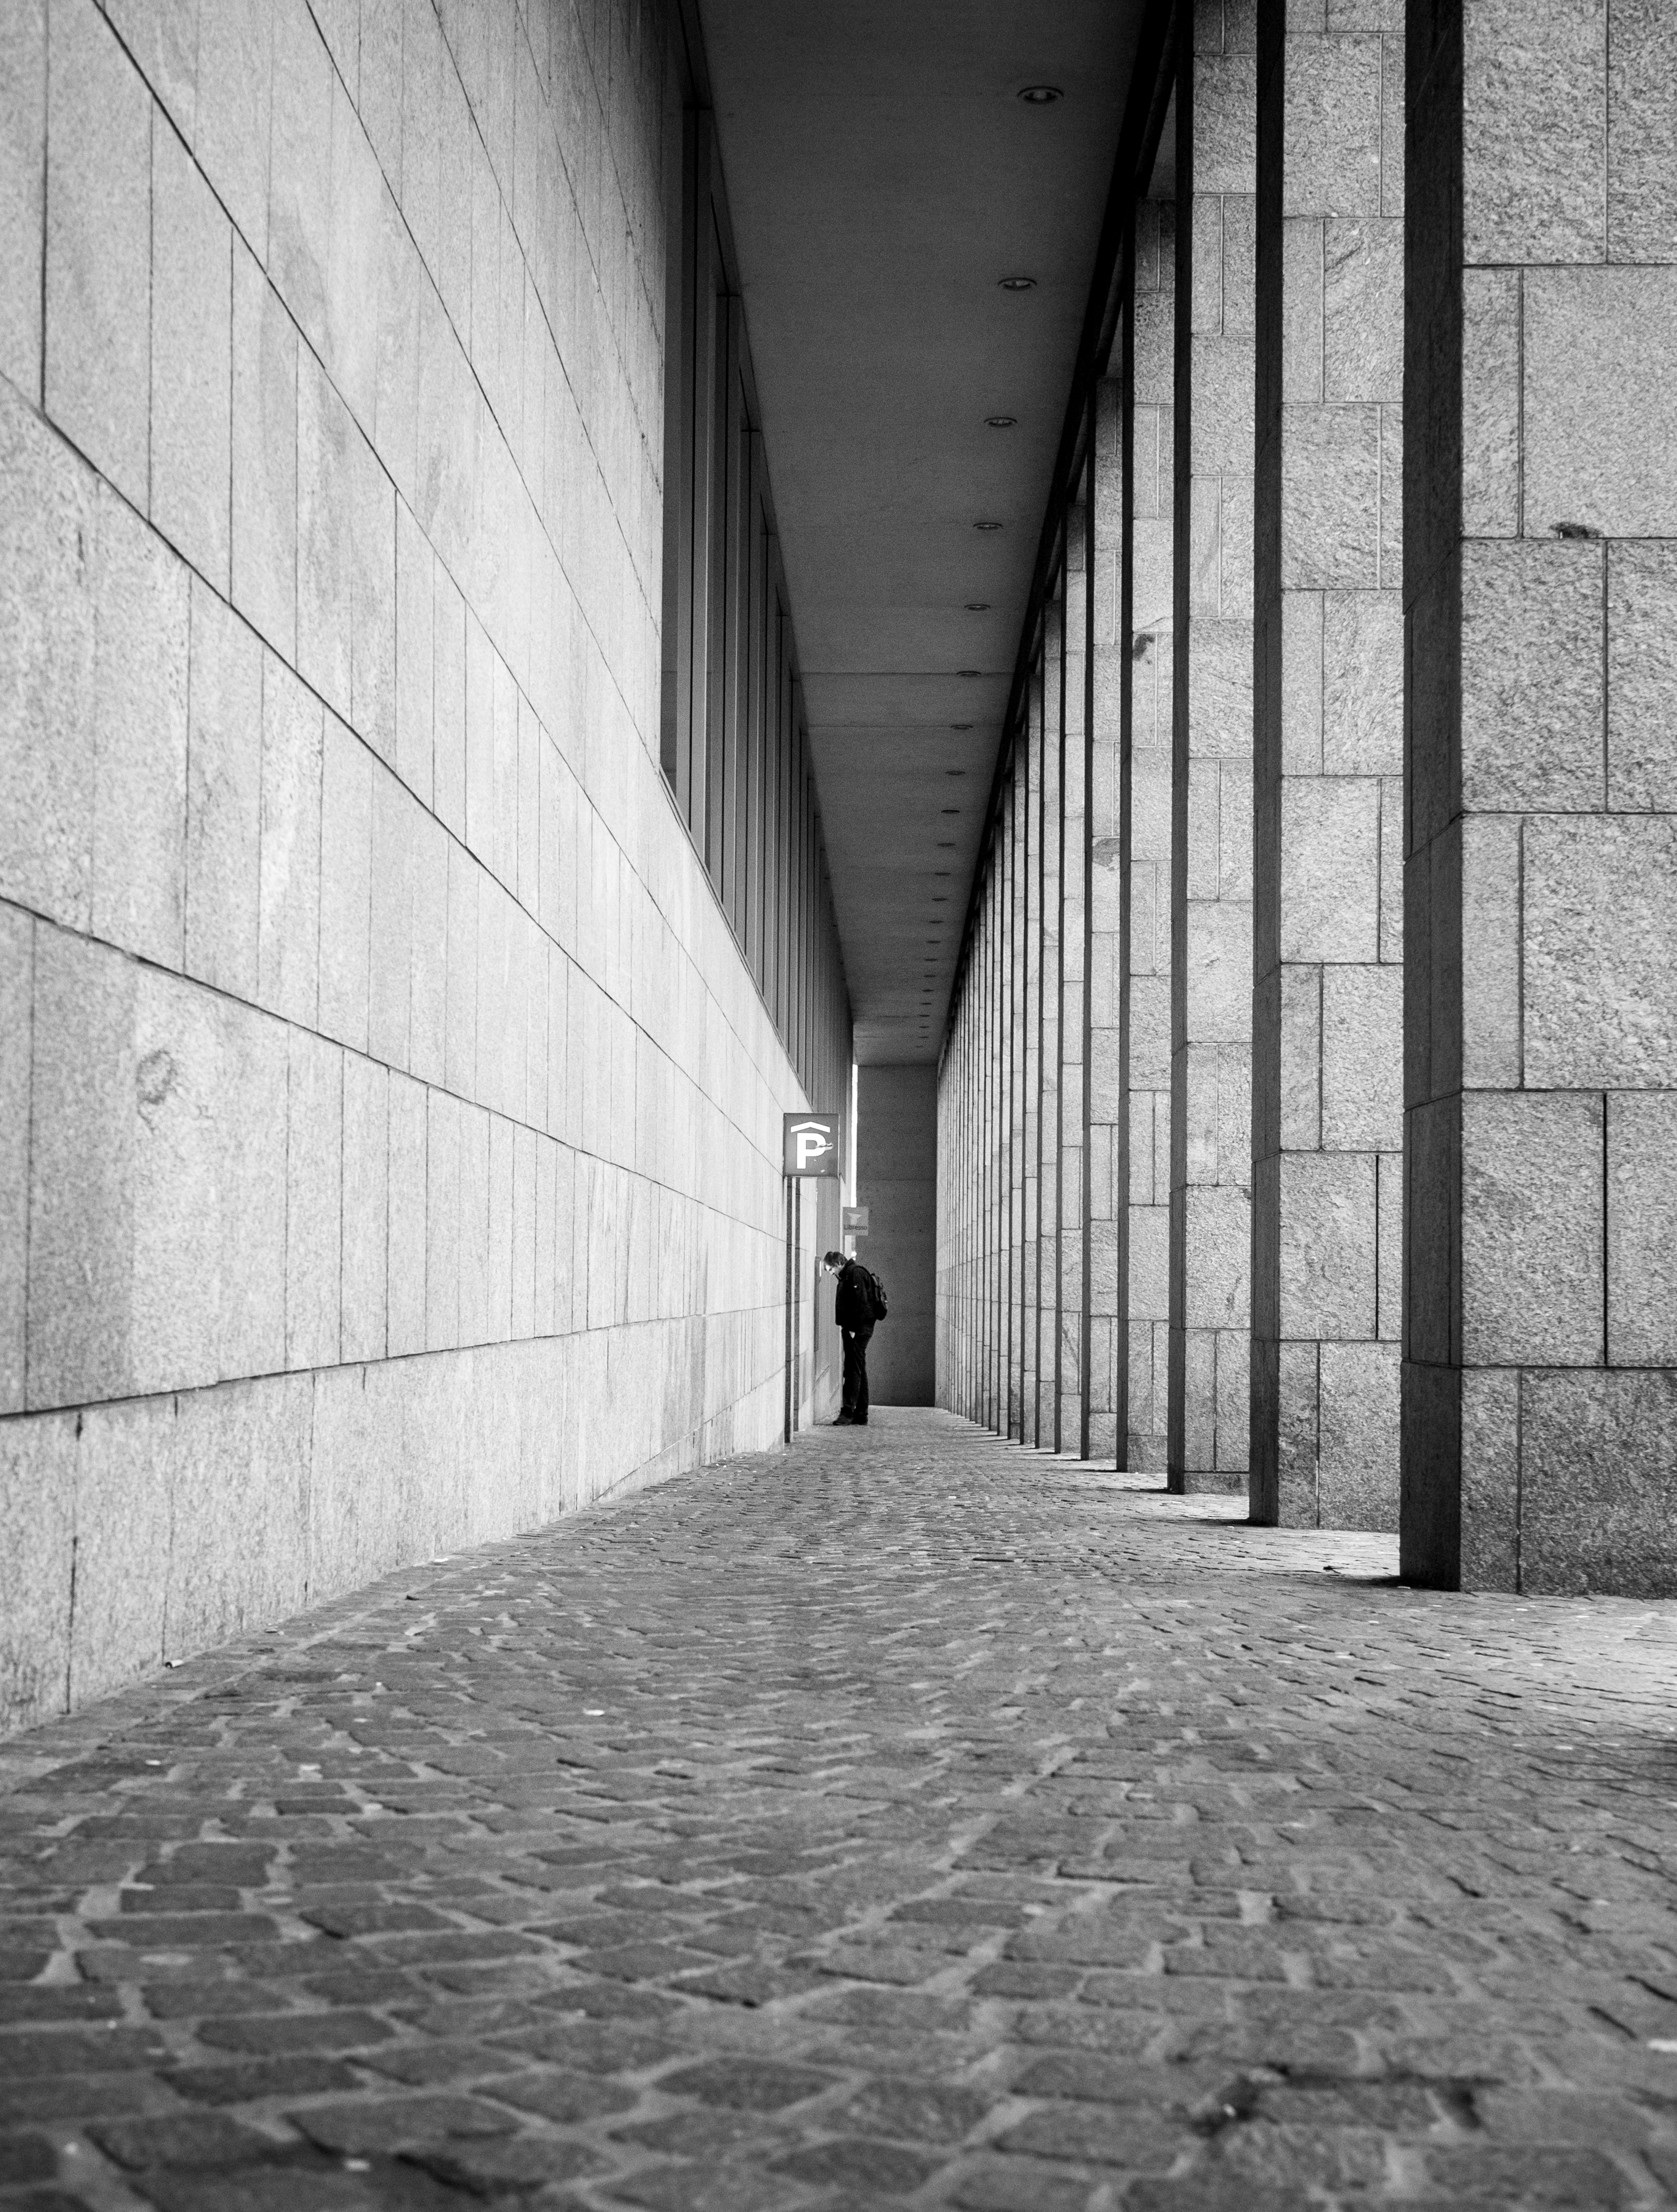
light, black and white, architecture, wood, road, white, street, photography, alley, wall, line, shadow, darkness, black, monochrome, infrastructure, symmetry, germany, deutschland, fotografie, schwarz, shape, weis, einfarbig, freiburg, monochrom, alexander, strasen, burghardt, urban area, monochrome photography